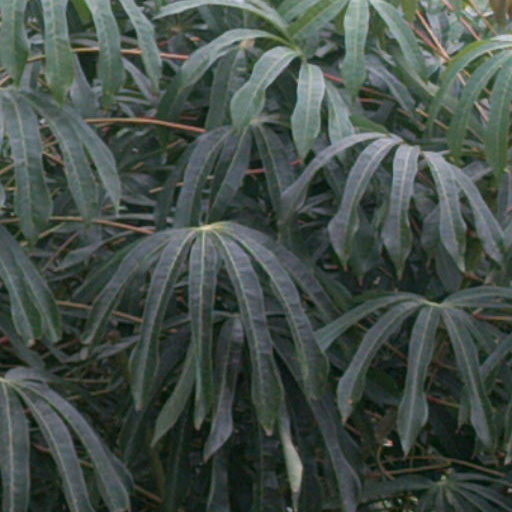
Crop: cassava